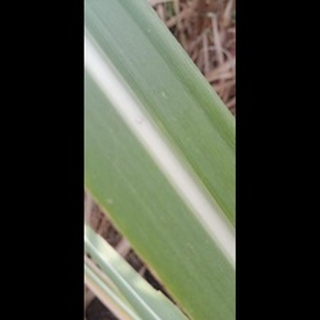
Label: healthy_sugarcane